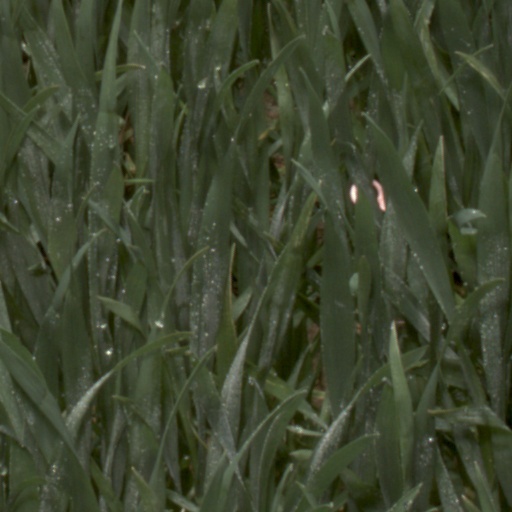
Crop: wheat